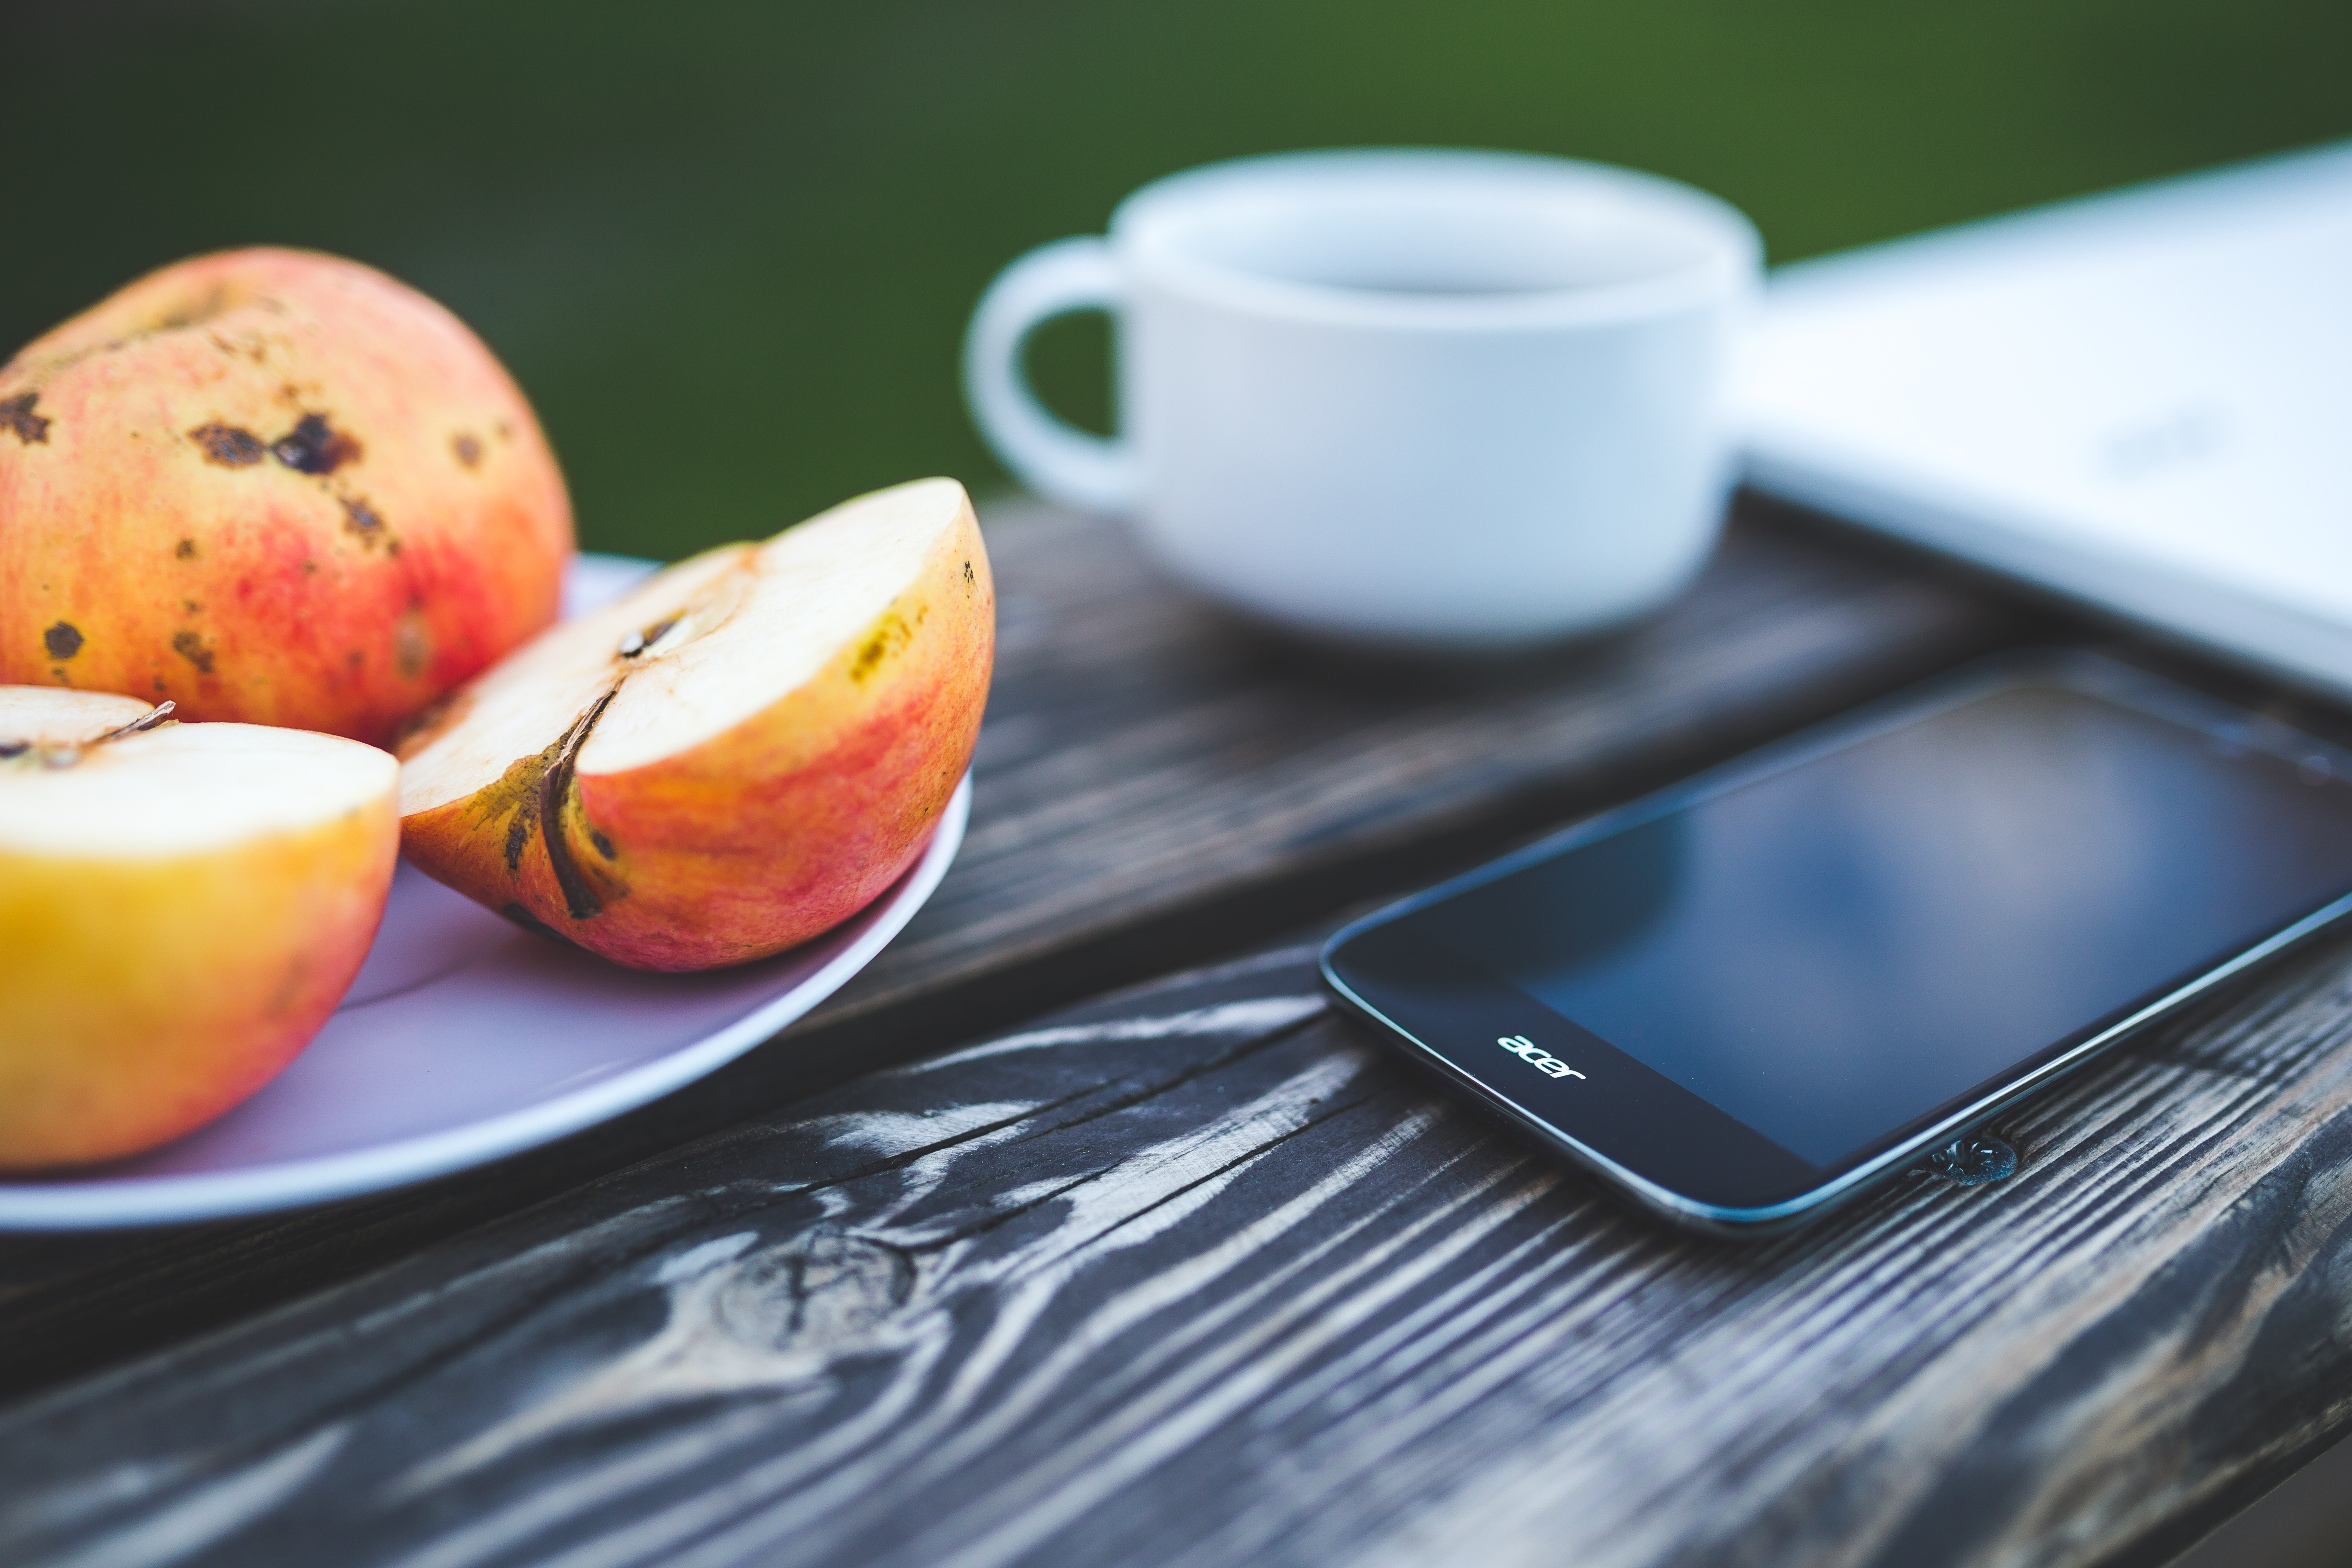
smartphone, mobile, work, screen, coffee, plant, technology, fruit, meal, food, produce, phone, breakfast, device, outdoors, fruits, apples, touchscreen, acer, flowering plant, land plant, screentouch, royalty free images